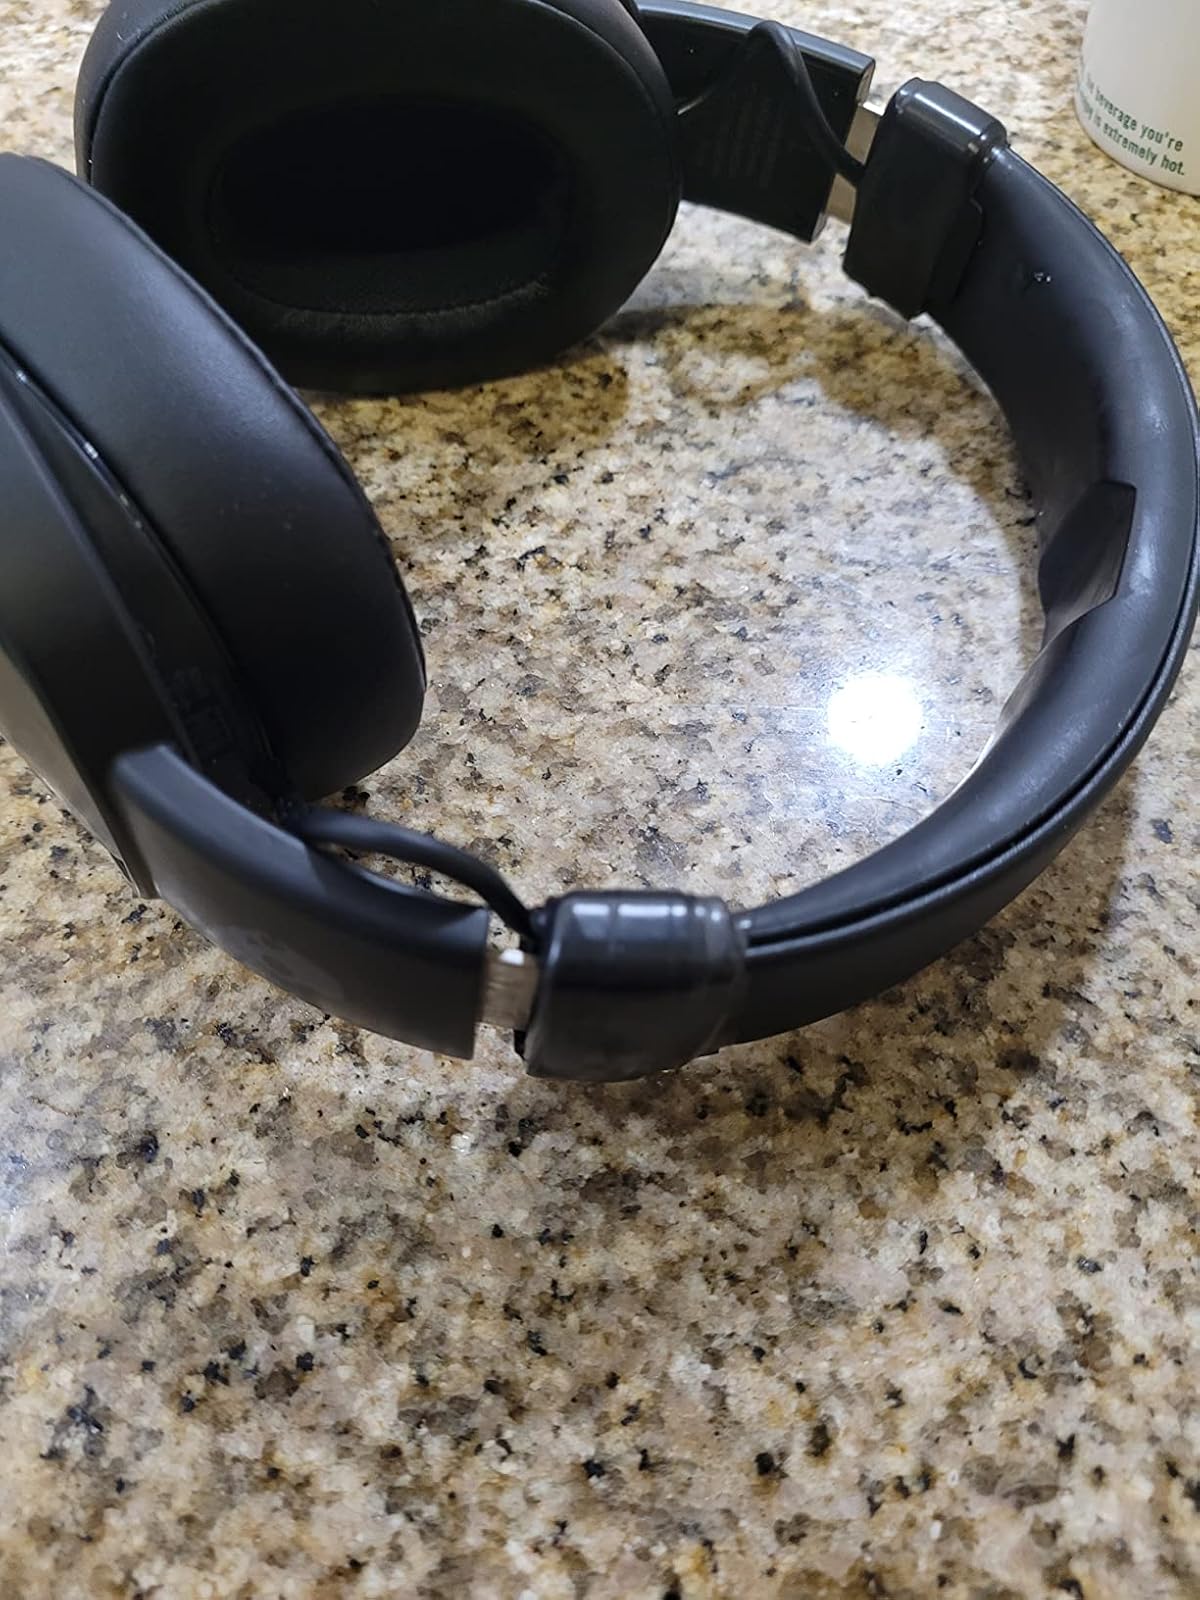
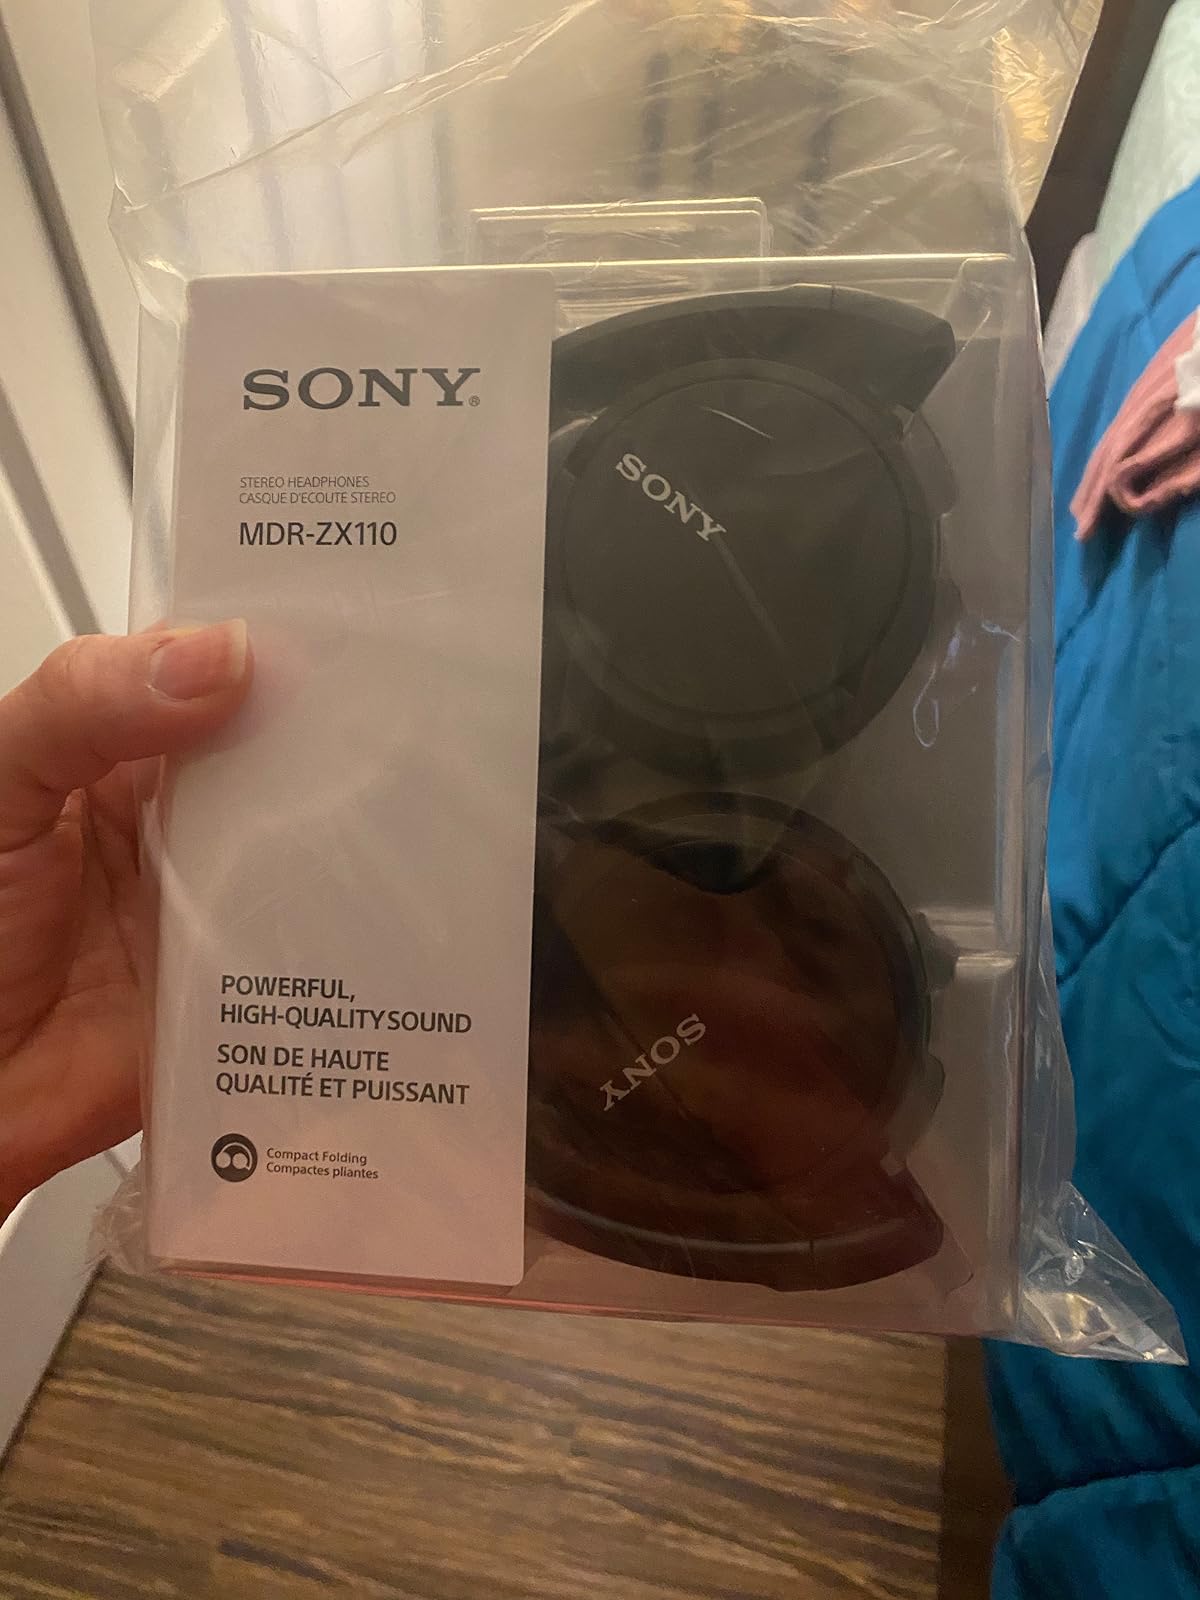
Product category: headphones
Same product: no